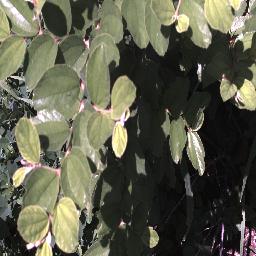
Label: chinee_apple